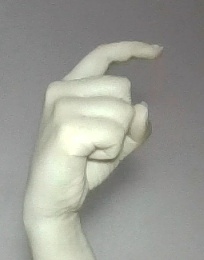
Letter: ra